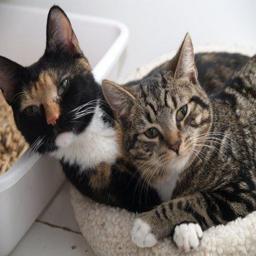
Animal: cats